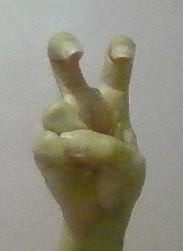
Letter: toot